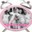
Label: clock